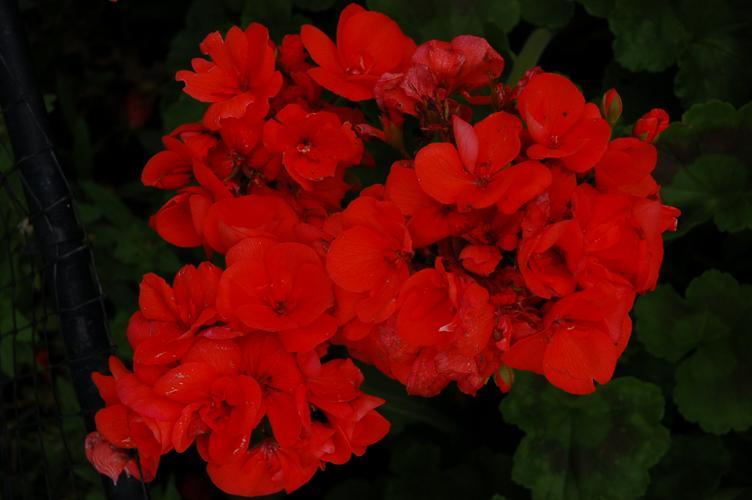
Label: geranium